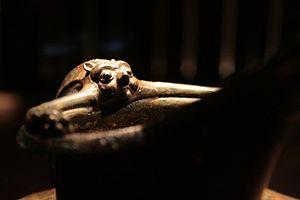
Faciès archéologique de Schnabelkanne définit une typologie qui fait référence à un unicum d'œnochoés confectionnées en bronze et dont le bec verseur est affecté d'une forme relevée.